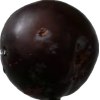
Label: plum